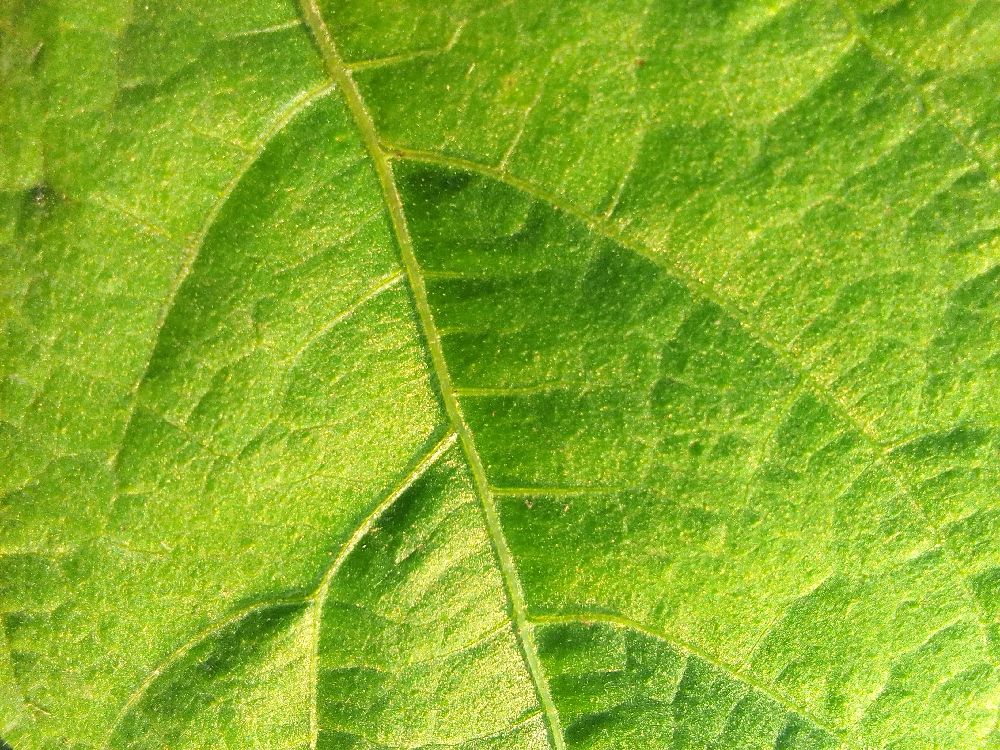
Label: healthy